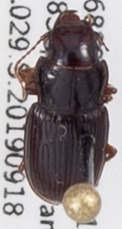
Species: Cratacanthus dubius
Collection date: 2019-09-18
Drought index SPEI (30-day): -0.26
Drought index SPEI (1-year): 0.454
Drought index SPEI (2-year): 0.8